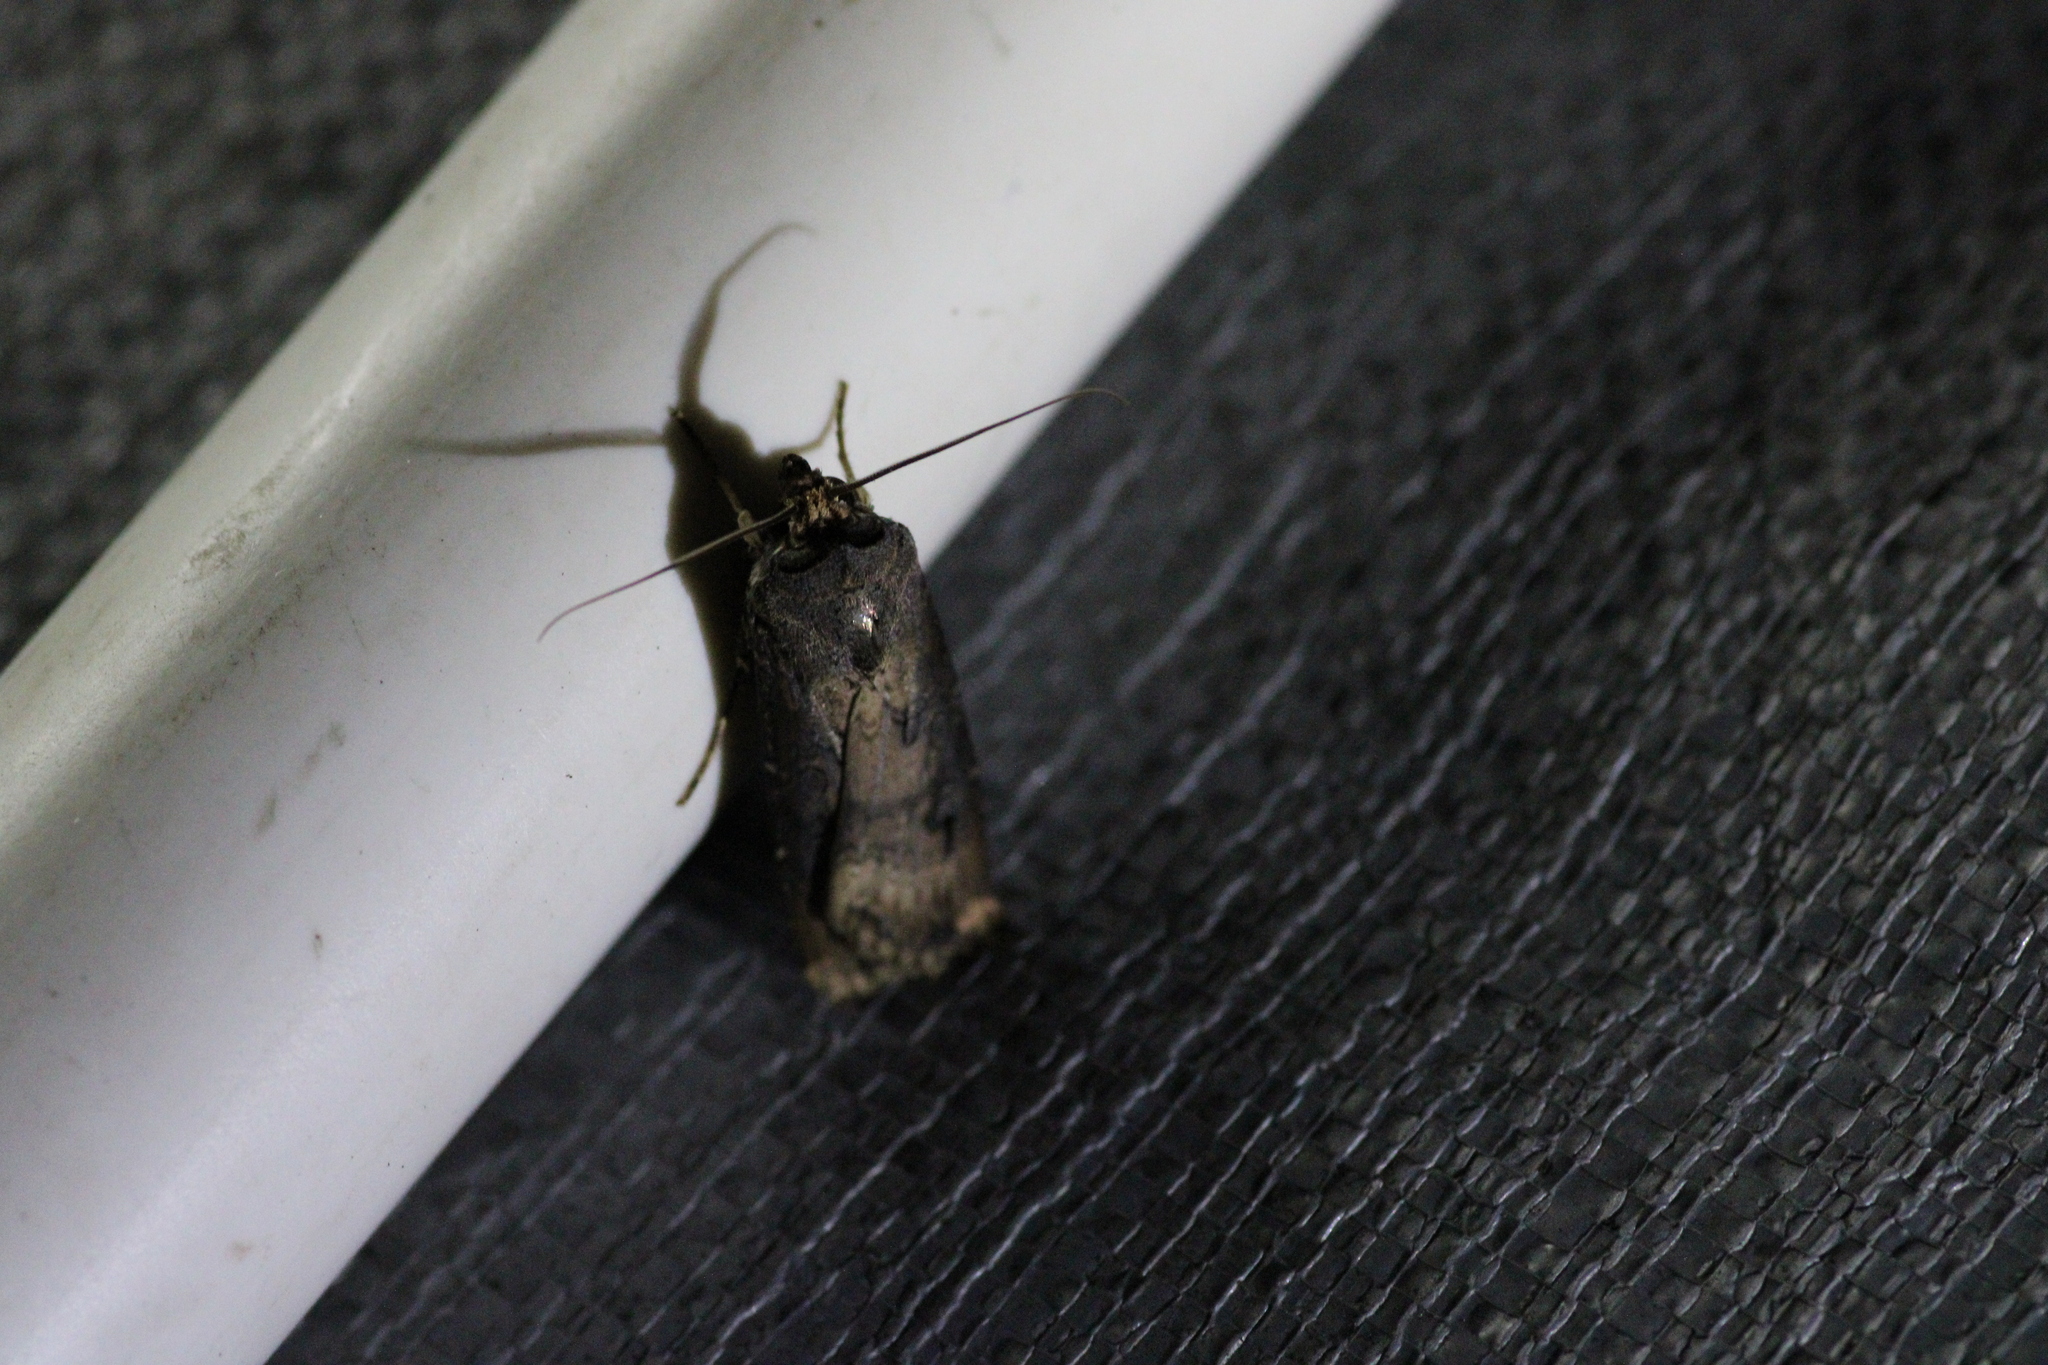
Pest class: cutworms